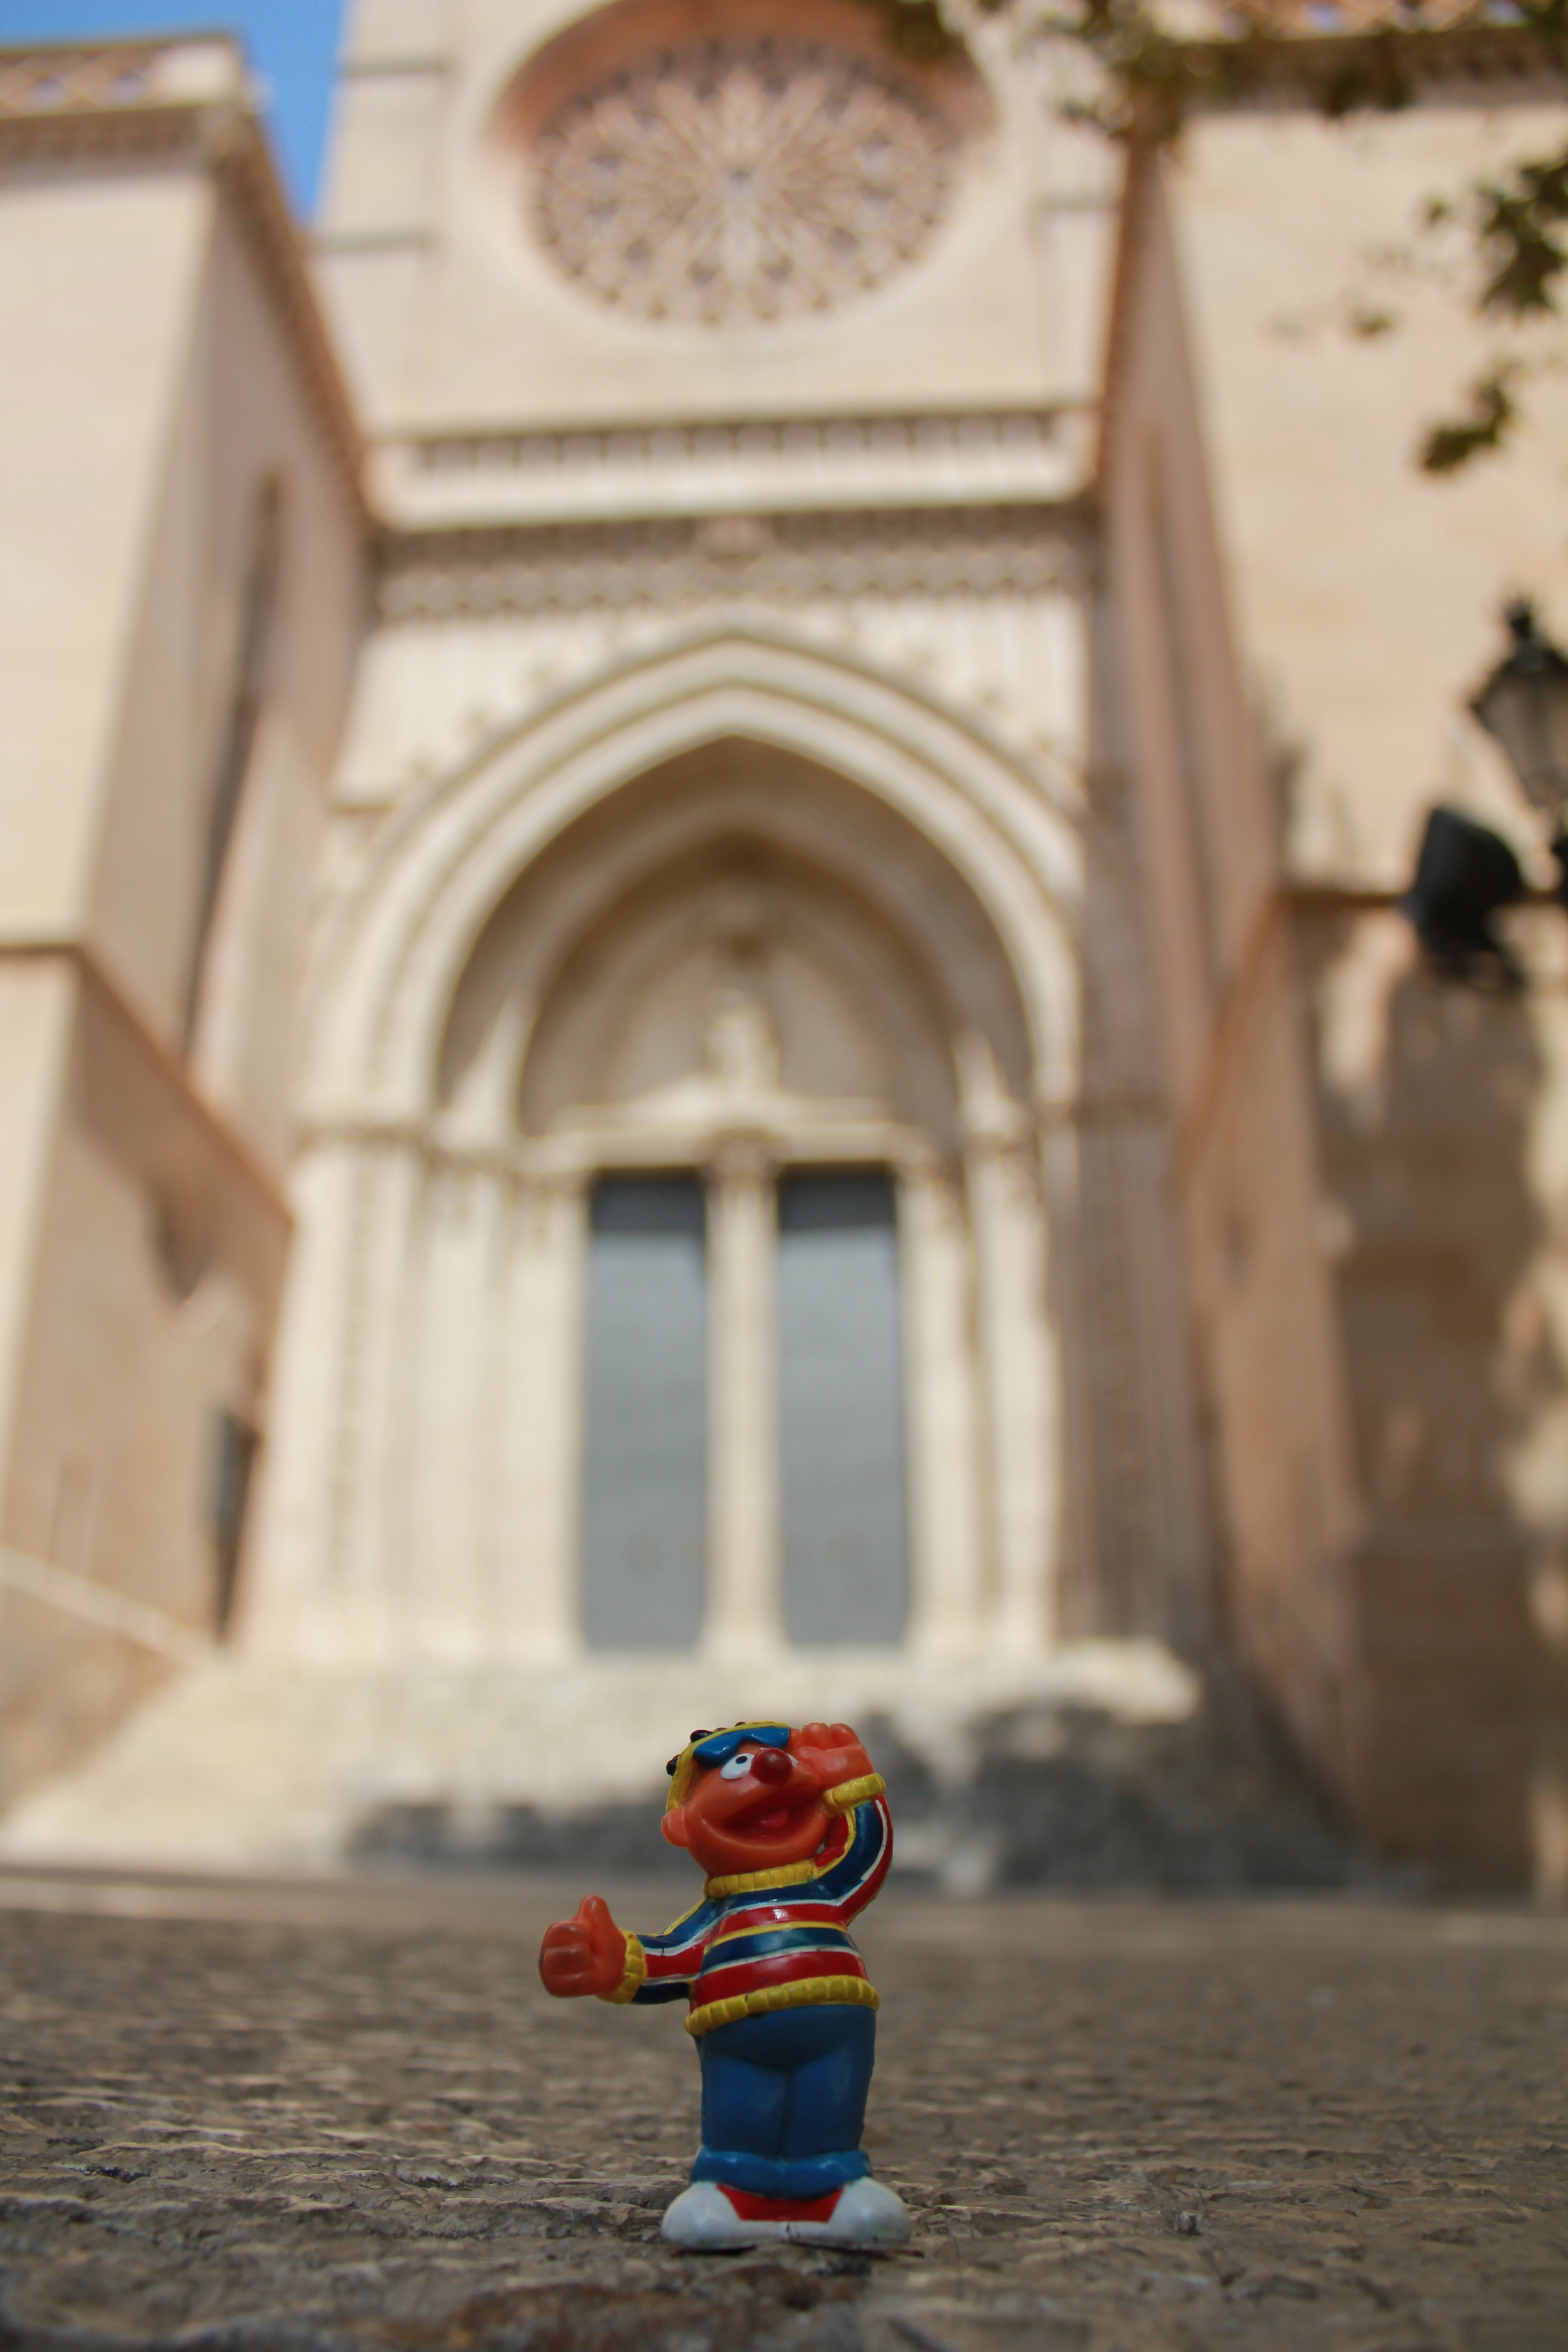
travel, europe, spring, color, creativecommons, spain, espagne, temple, stock, photograph, ccby, 2d, carloszgz, cmstoolsphotoring, freeculturalworks, openlicense, freepictures, europa, travelingernie, barriosesamo, sesamestreet, notags, mallorca, islasbaleares, balearicislands, image, espana